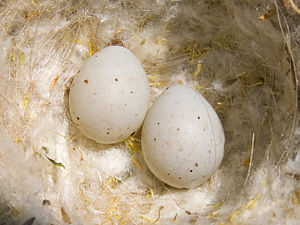
Stillits / Billeder
Stillitsen eller stillidsen er en fugleart i finkefamilien. Fuglen yngler i Europa og en del af Asien. Desuden er den indført til Australien og New Zealand. Stillitsen er en farvestrålende finke, der især træffes i det åbne land, hvor den hovedsageligt lever af frø af kurvblomstrede planter som tidsler og burrer.